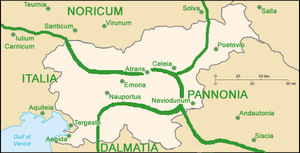
Cet article retrace l'histoire de la Slovénie de l'antiquité jusqu'à aujourd'hui.